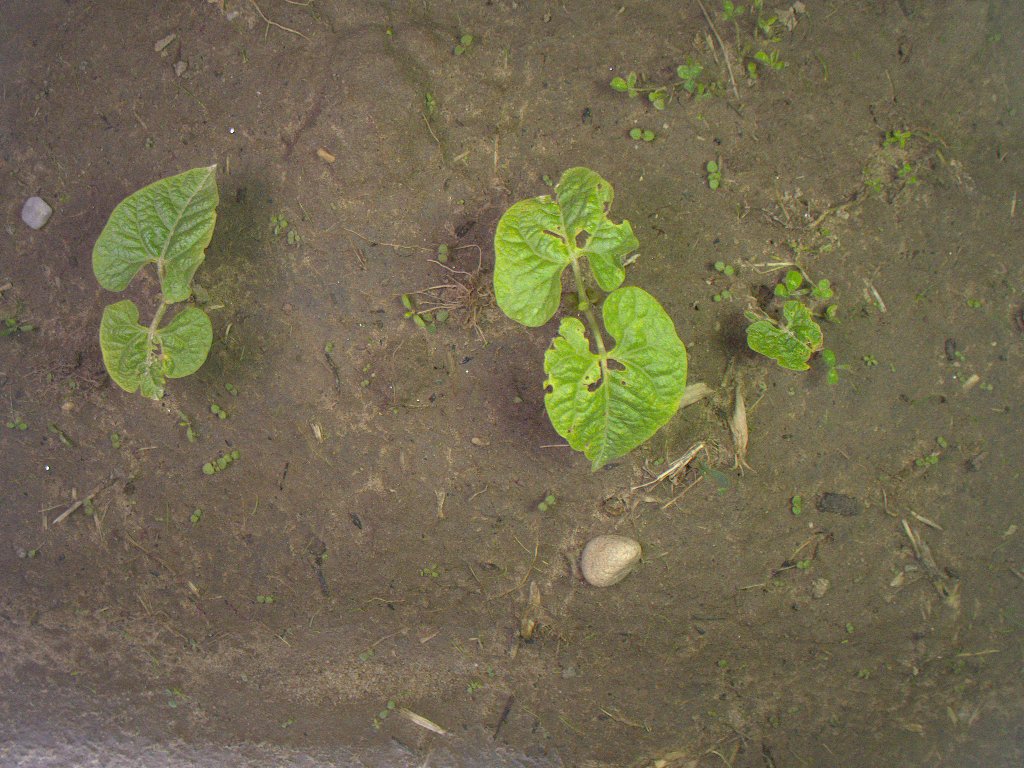
Crop: bean
Objects: bean, bean, bean, stem_bean, stem_bean, stem_bean